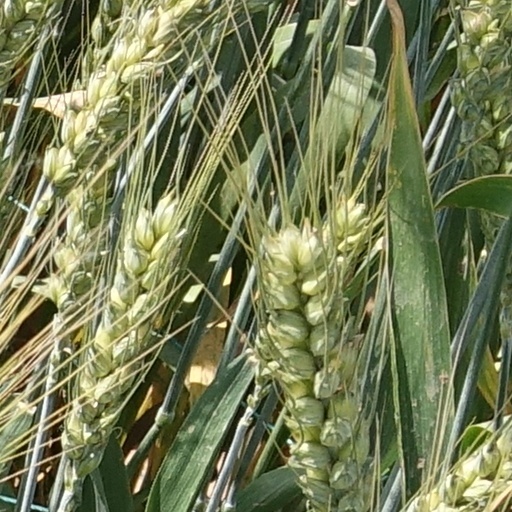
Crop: wheat